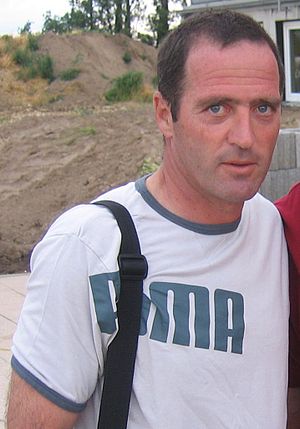
Uwe Bein
Uwe Bein er en tidligere tysk fodboldspiller, der som midtbanespiller på det vesttyske landshold var med til at vinde guld ved VM i 1990 i Italien. Han spillede i alt 17 landskampe og scorede tre mål.